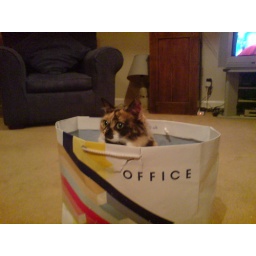
cat in a bag